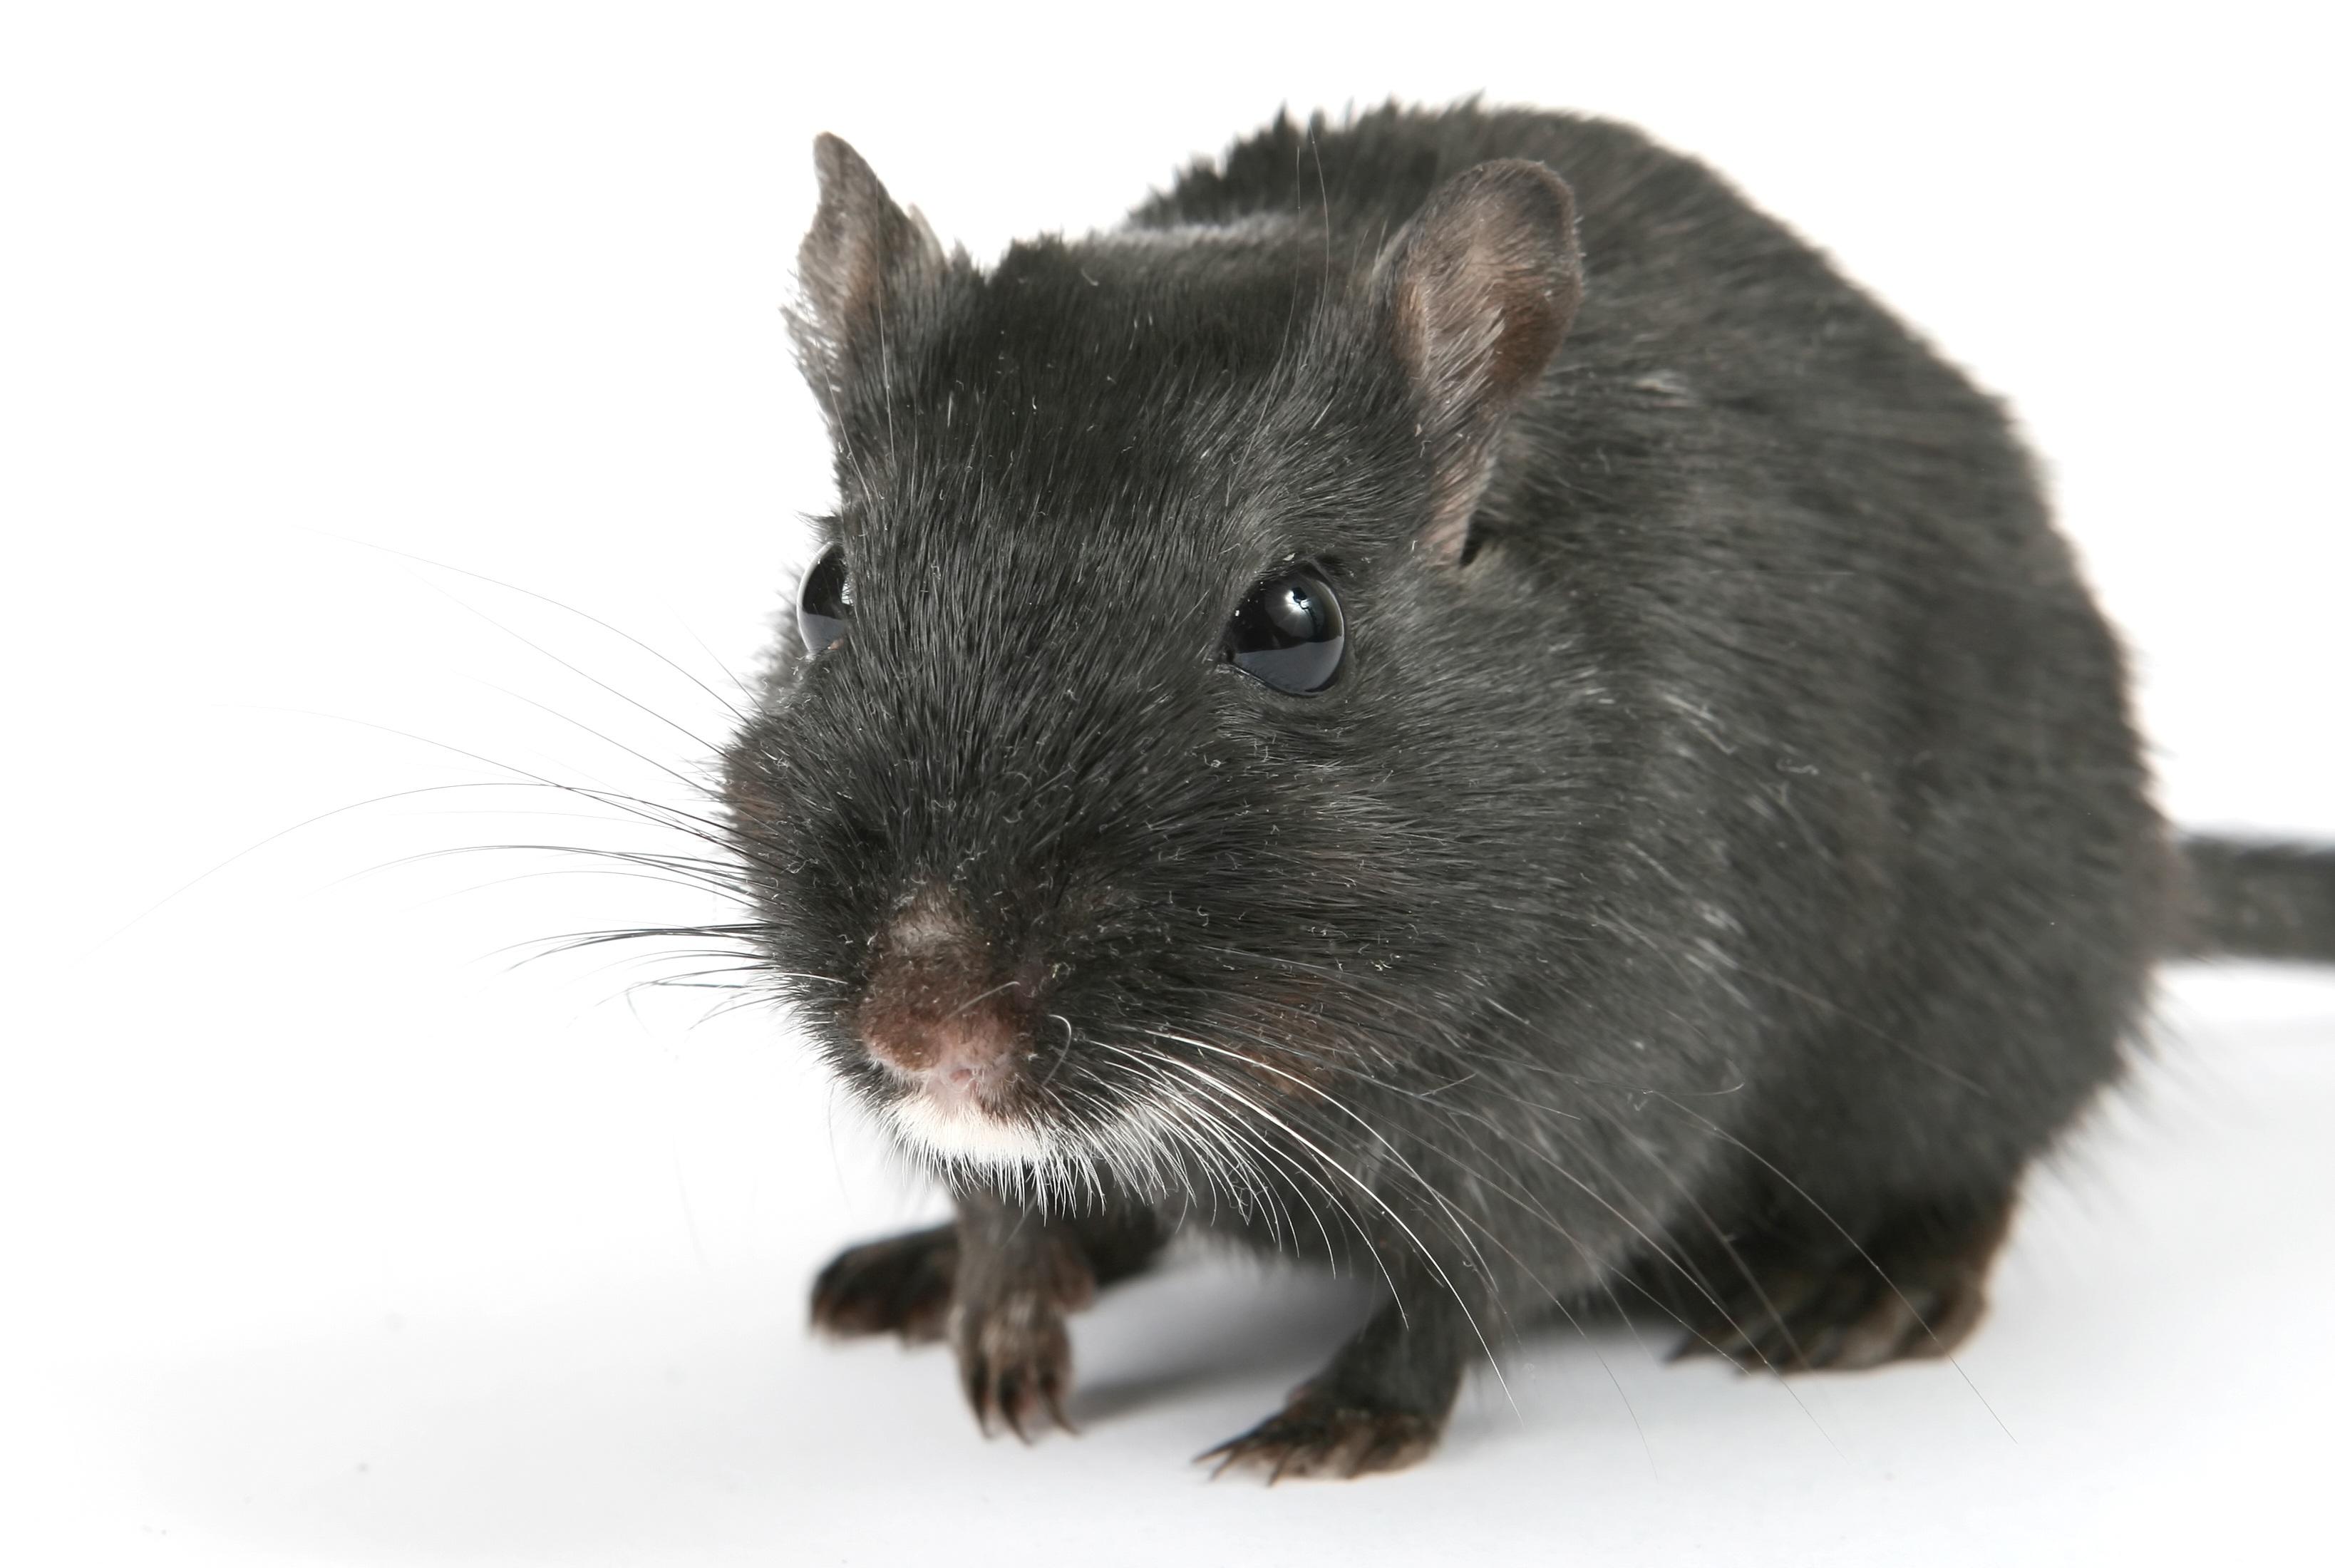
white, boy, old, mouse, animal, cute, isolated, male, pet, fur, critter, macro, small, brown, mammal, black, closeup, close, hamster, rodent, fauna, close up, rat, face, nose, eyes, whiskers, grey, lovely, tail, furry, ears, hairy, smell, vertebrate, funny, creature, hairs, up, beautiful, soft, domestic, pretty, cuddly, pest, attractive, gorgeous, mice, vermin, gerbil, muroidea, degu, muridae